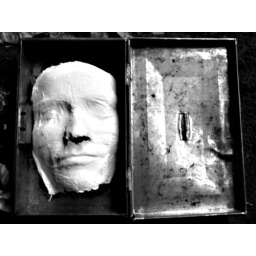
face in a box